Mythbuntu

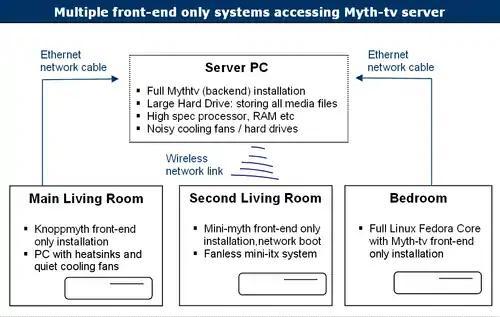
Diagram of a possible setup

Alternatively, Mythbuntu can be used to install a MythTV client: a front-end-only system. This might be useful where users already have a central storage server in their home. The central storage device can act as a MythTV server, and the MythTV front-end client software can be installed on devices with low-power hardware. Mythbuntu can also run directly from a CD-ROM (without installation), provided that there is a network connection to a PC with a MythTV back-end server.